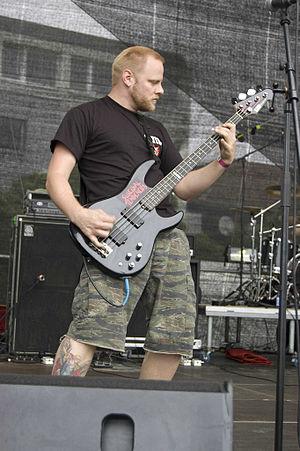
Shai Hulud est un groupe de metalcore américain, originaire de Pompano Beach, en Floride. Le groupe se déplace par la suite à Poughkeepsie, New York. Le nom du groupe s'inspire de la créature fantastique du monde imaginaire de Dune de Frank Herbert. Les deux membres considérés principaux du groupe incluent le guitariste Matthew Fox, et Matt Fletcher.